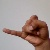
The image shows a hand gesture representing the letter 'J' in Indian Sign Language.